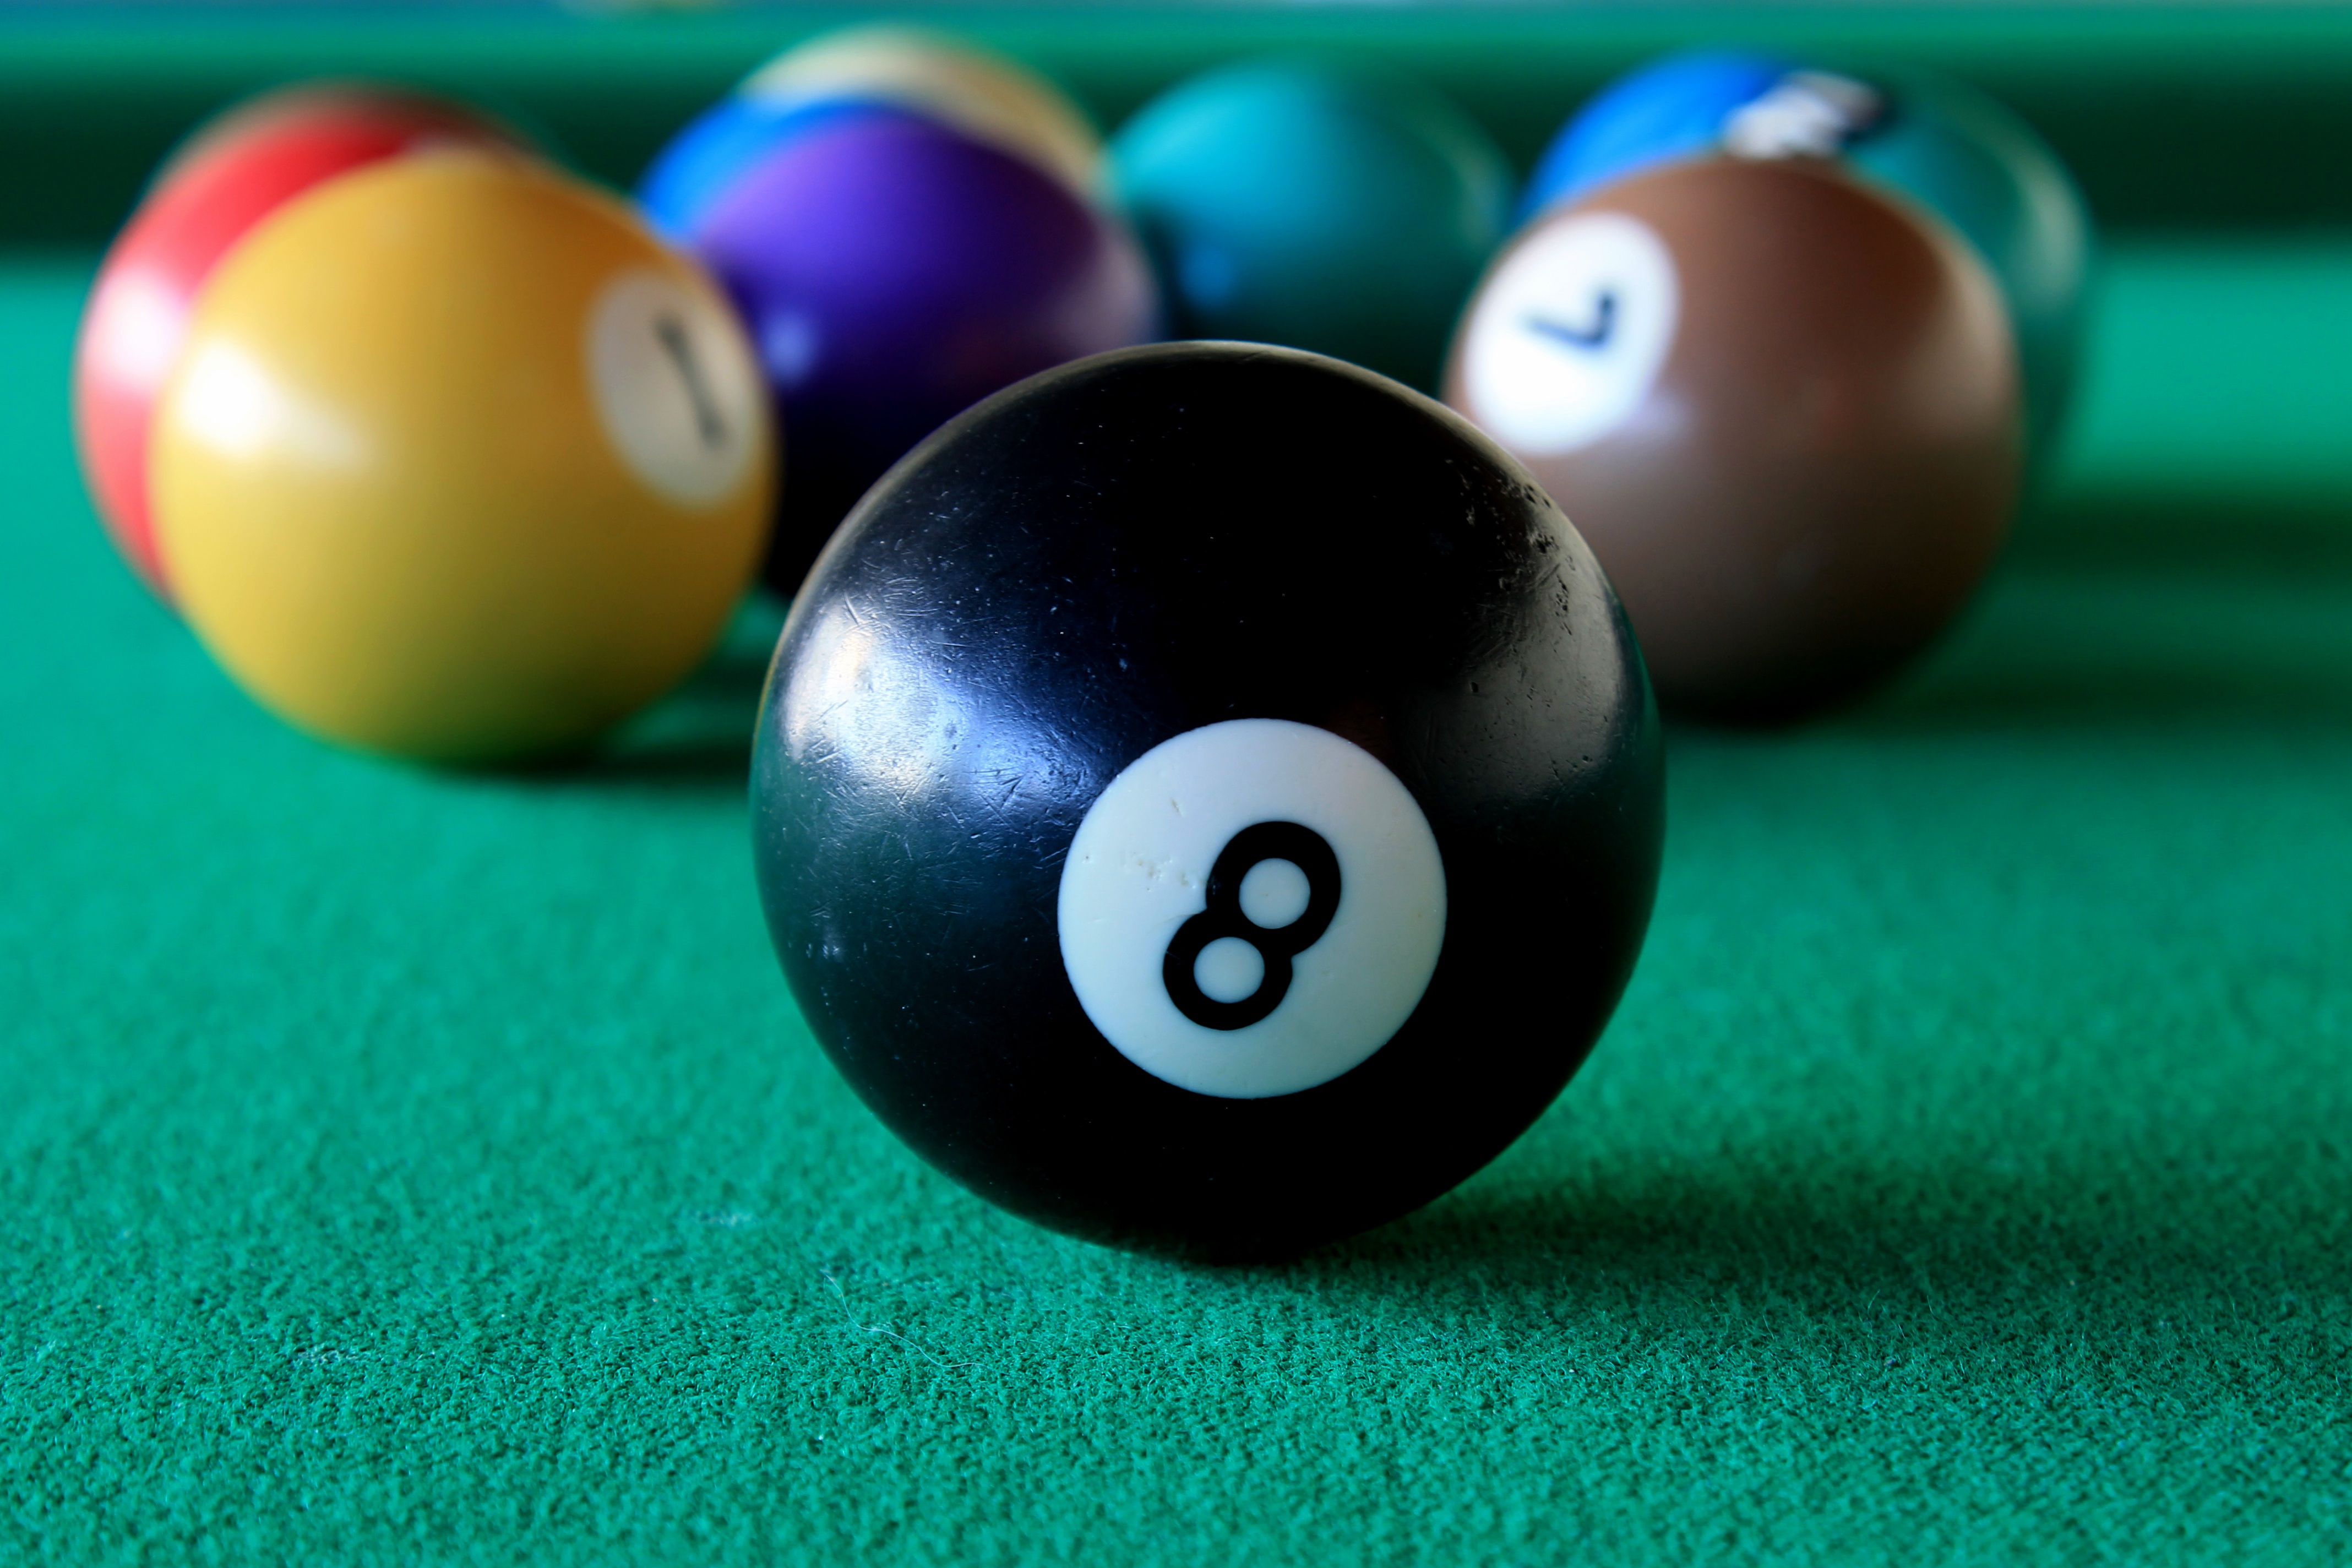
table, game, recreation, pool, blue, sports equipment, competition, sports, ball, balls, colored, games, snooker, billiards, billiard ball, pocket billiards, eight ball, indoor games and sports, cue sports, carom billiards, cue stick, english billiards, nine ball